Krishna Chatterjee

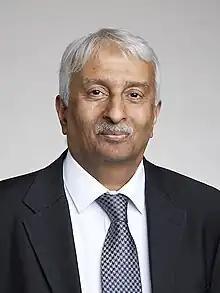
Chatterjee in 2017

Vengalil Krishna Kumar Chatterjee (born 23 April 1958) is a British endocrinologist. He is a professor of endocrinology in the Department of Medicine at the University of Cambridge and a fellow of Churchill College, Cambridge. He is also the director of the Cambridge Clinical Research Centre, part of the National Institute for Health Research (NIHR).